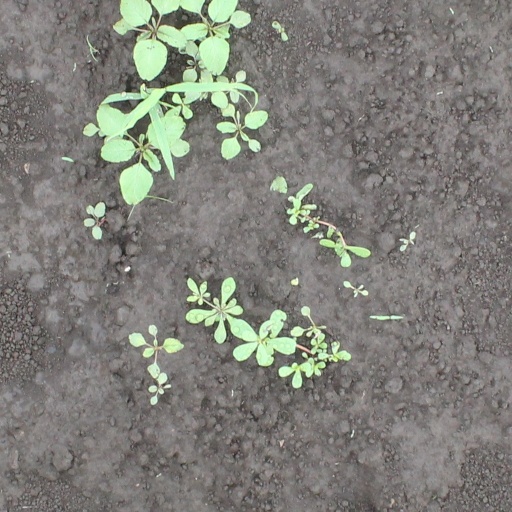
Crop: soybean